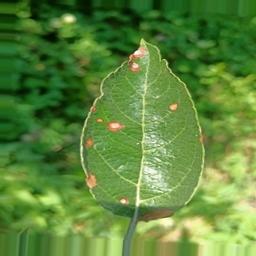
Label: Alternaria